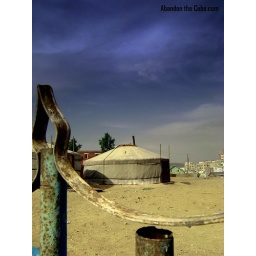
yurt in blue sky